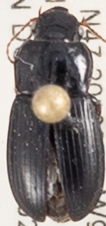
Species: Harpalus somnulentus
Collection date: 2020-06-16
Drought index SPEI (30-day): -2.09
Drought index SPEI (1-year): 2.09
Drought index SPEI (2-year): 2.09